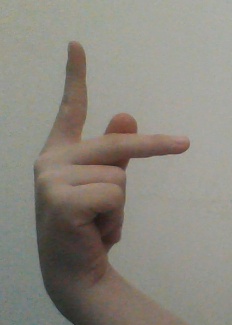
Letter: dha